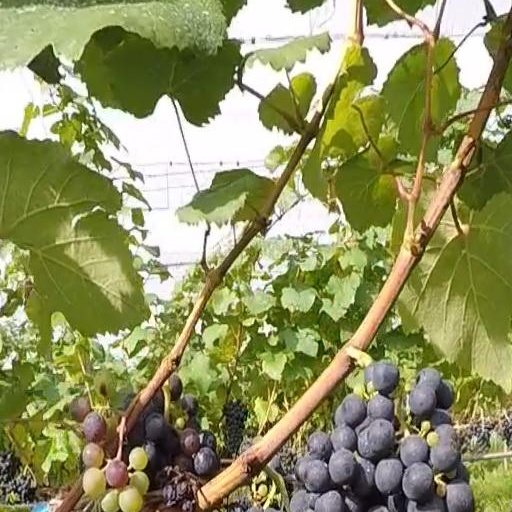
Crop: grape